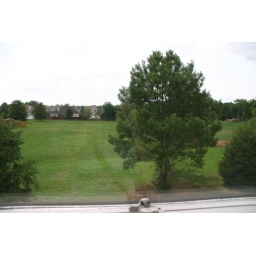
View of the park from a window in the 4th bedroom